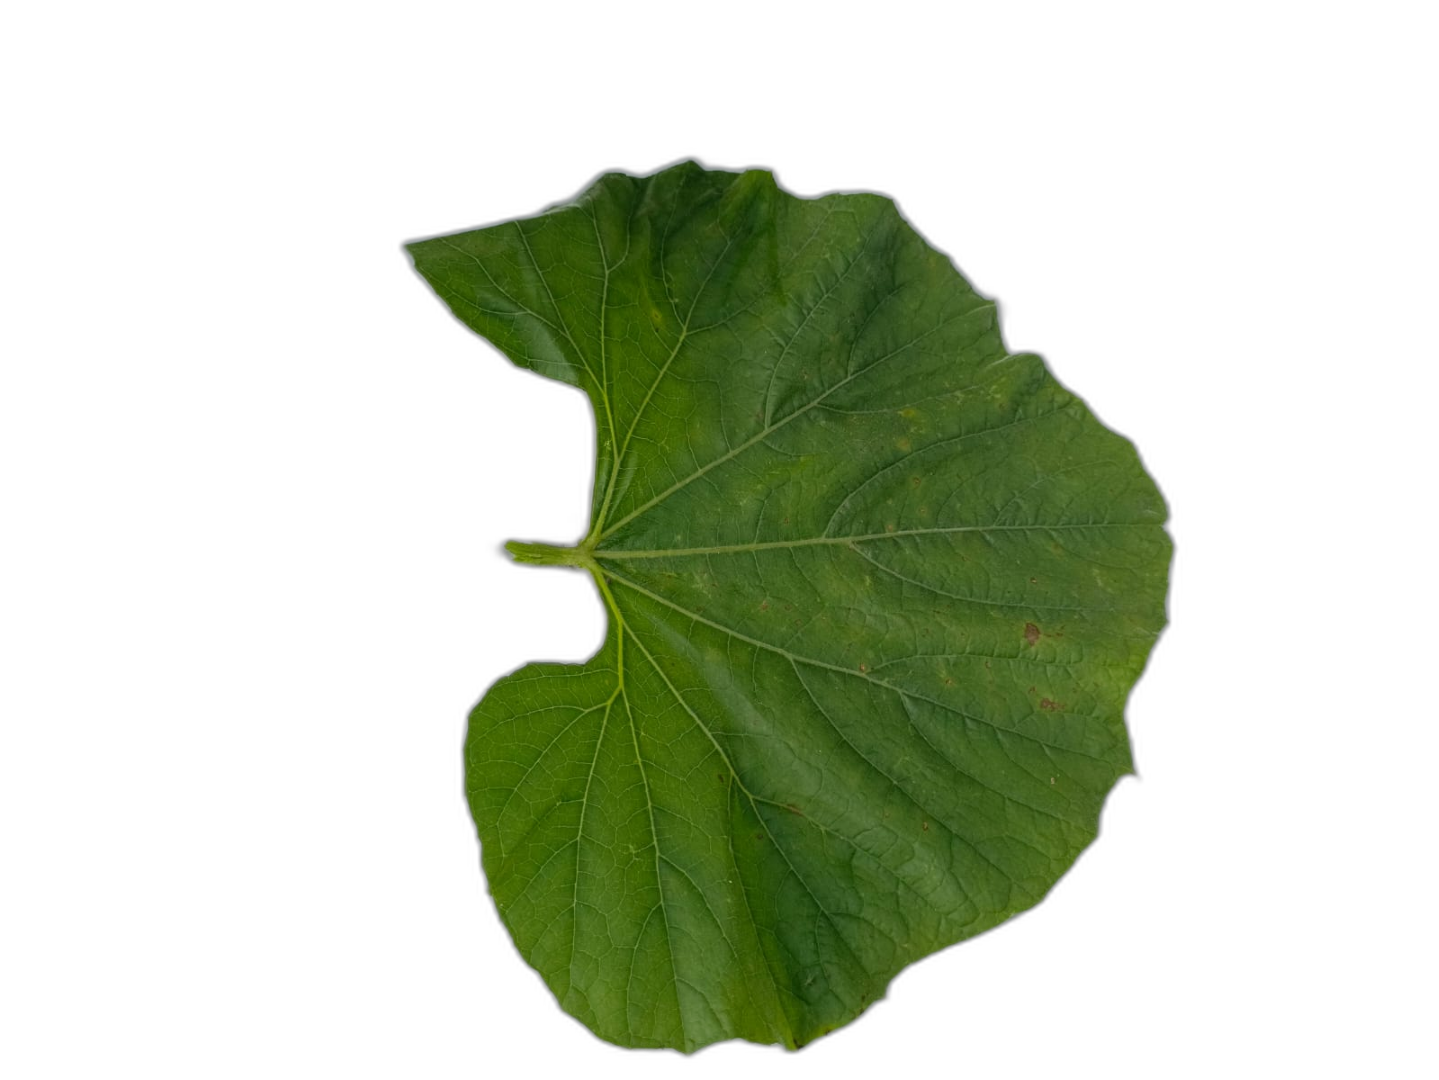
Crop: Bottle Gourd
Label: Early_Alternaria_Leaf_Blight